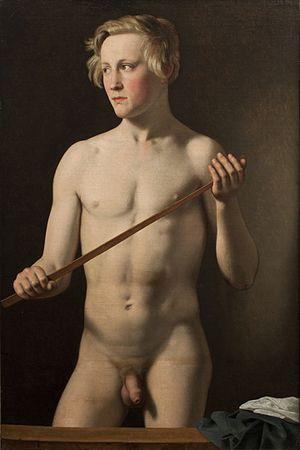
Christoffer Wilhelm Eckersberg, né le 2 janvier 1783 à Blåkrog, dans le duché de Schleswig et mort le 22 juillet 1853 à Copenhague, est un peintre néo-classique danois. Il a été le précurseur de l'Âge d'or danois.